Mexicali

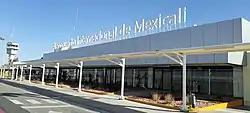
Mexicali International Airport

According to a previous census conducted by the National Institute of Statistics and Geography (INEGI) in 2008, the number of students who have graduated from Mexicali's public and private schools are as follows: